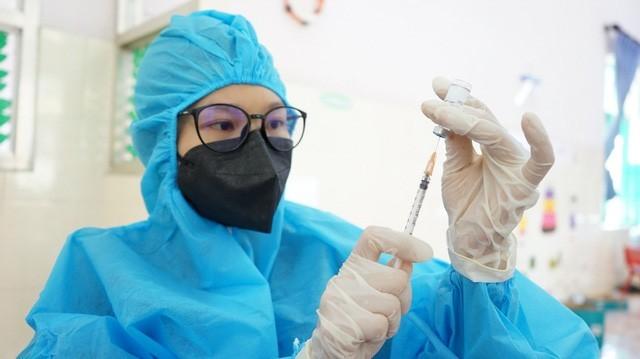
có một người đang dùng bơm kim tiêm để lấy thuốc